Franklin Upshur

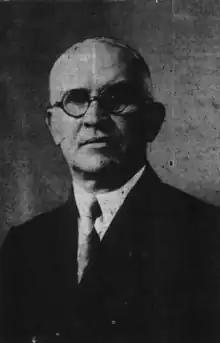
Upshur in 1926 newspaper

Franklin Upshur (November 27, 1875 – August 16, 1965) was an American politician and lawyer. He served in the Maryland House of Delegates in 1924 and as state's attorney of Worcester County, Maryland from 1947 to 1951.